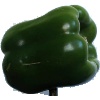
Label: Pepper Green 1